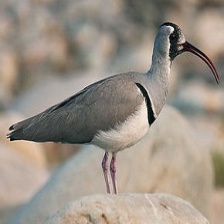
Species: IBISBILL
Scientific name: IBIDORHYNCHA STRUTHERSII